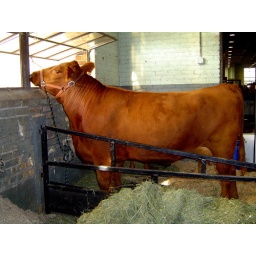
Morning in the cattle barn